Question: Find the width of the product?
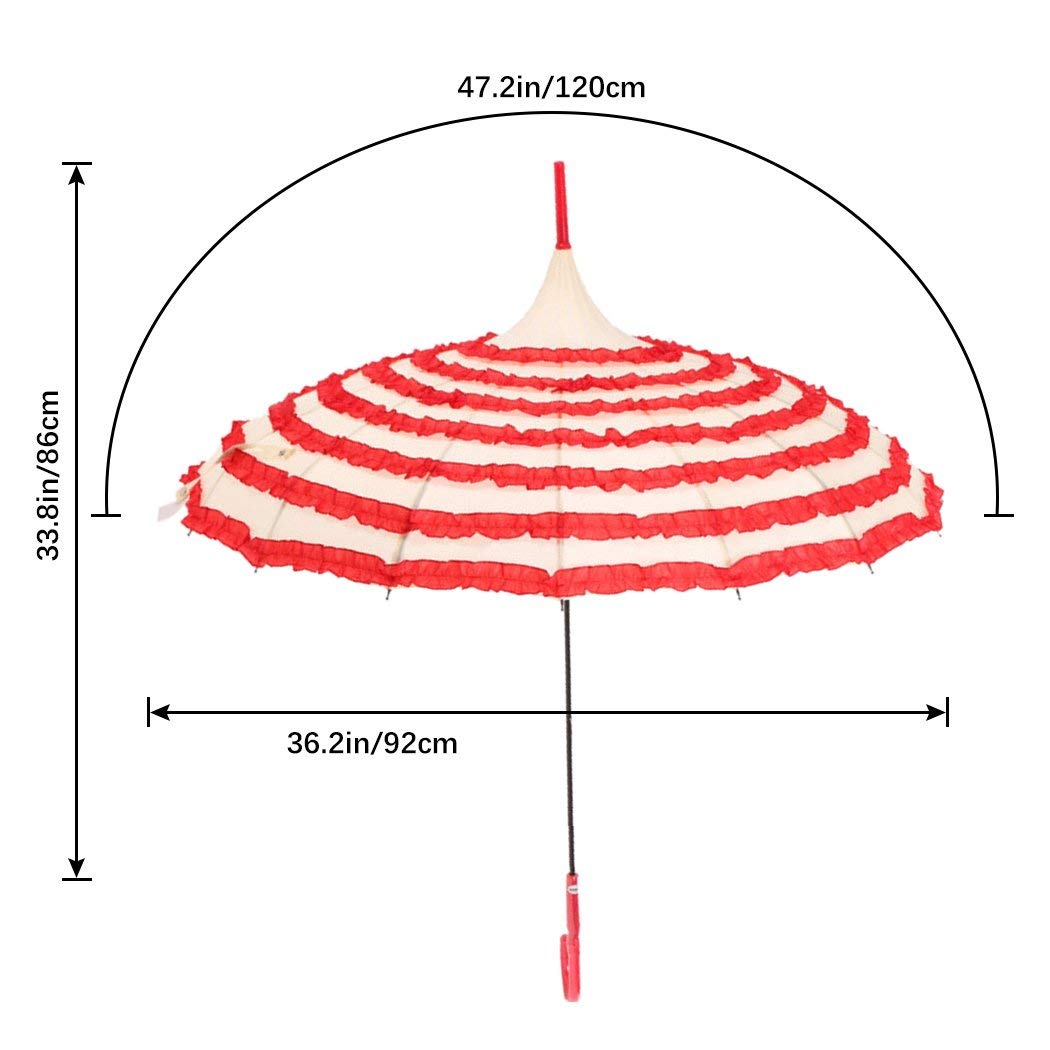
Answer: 92.0 centimetre